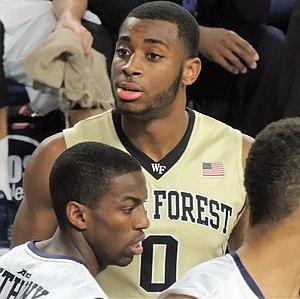
Codi Miller-McIntyre, né le 1ᵉʳ juin 1994 à Charlotte, Caroline du Nord, est un joueur américain de basket-ball. Il évolue au poste de meneur.